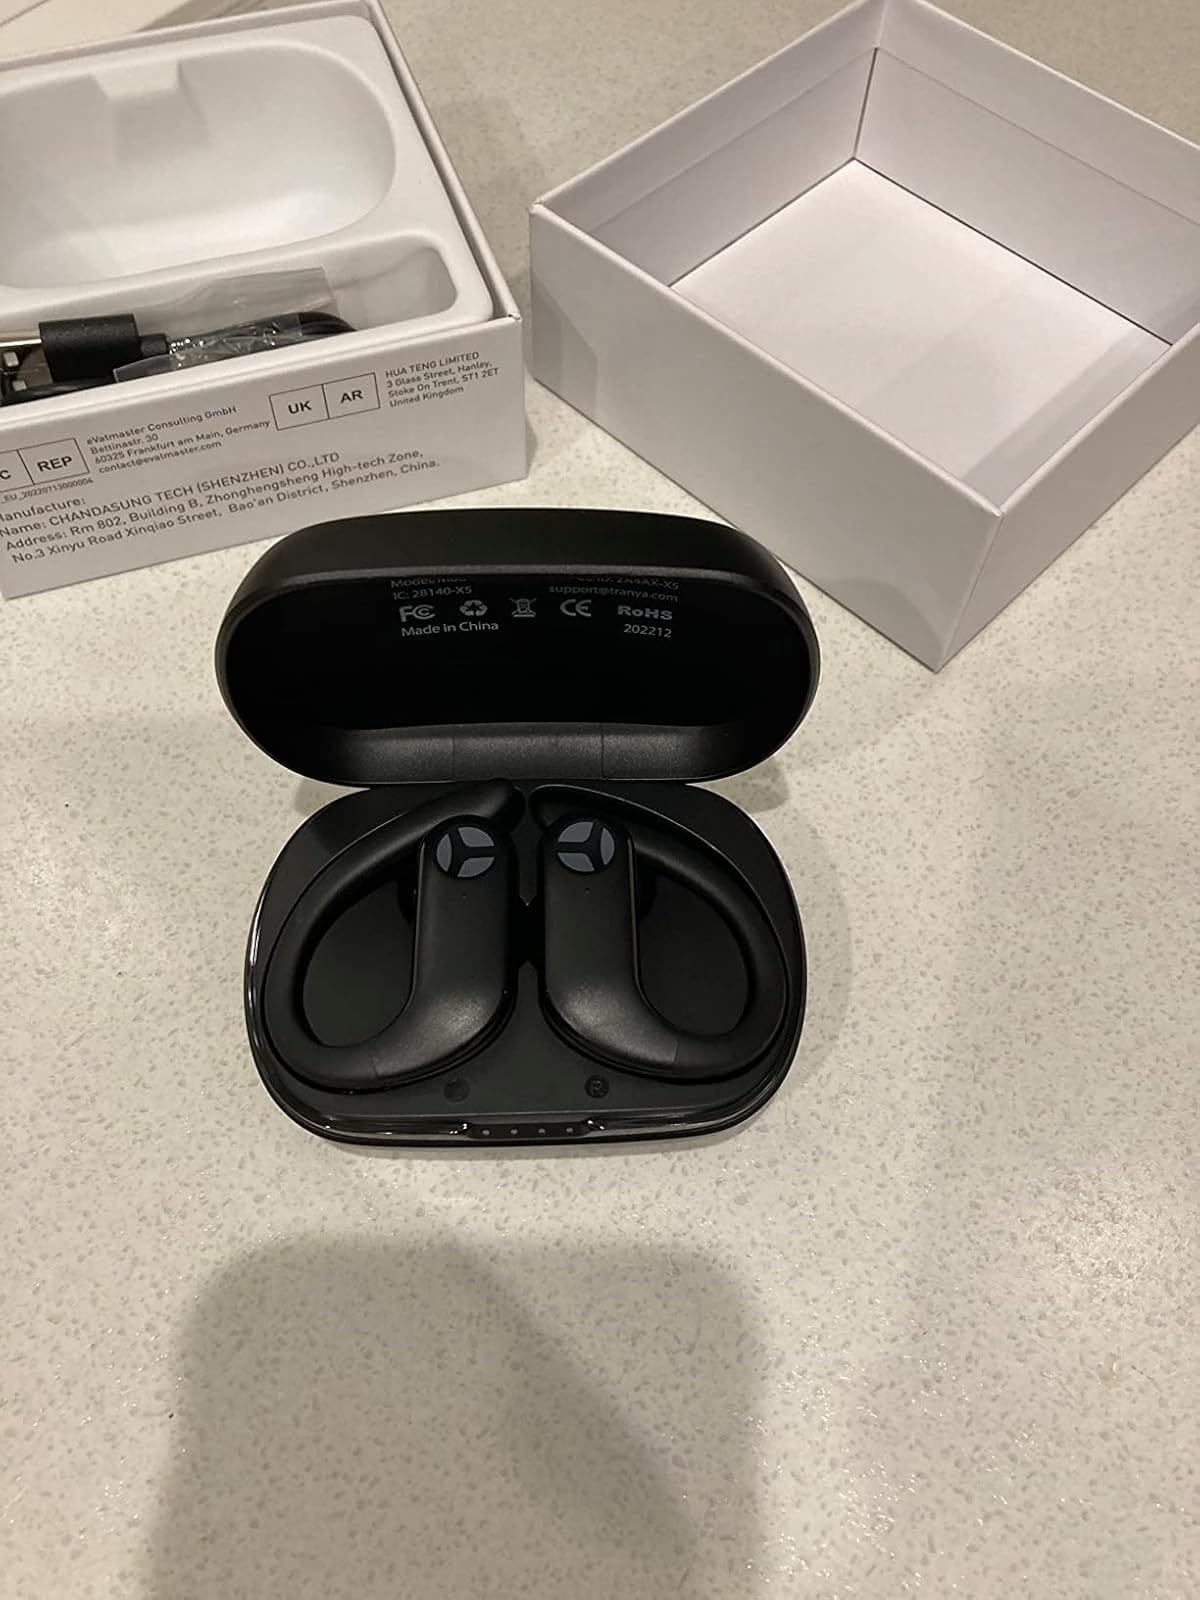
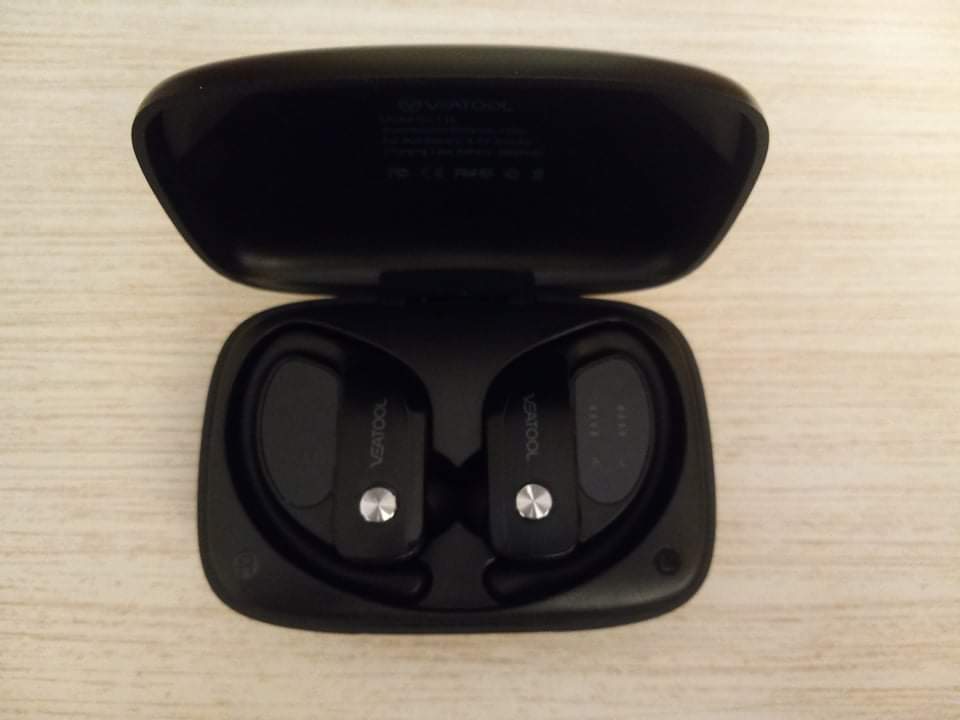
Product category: earbuds
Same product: no